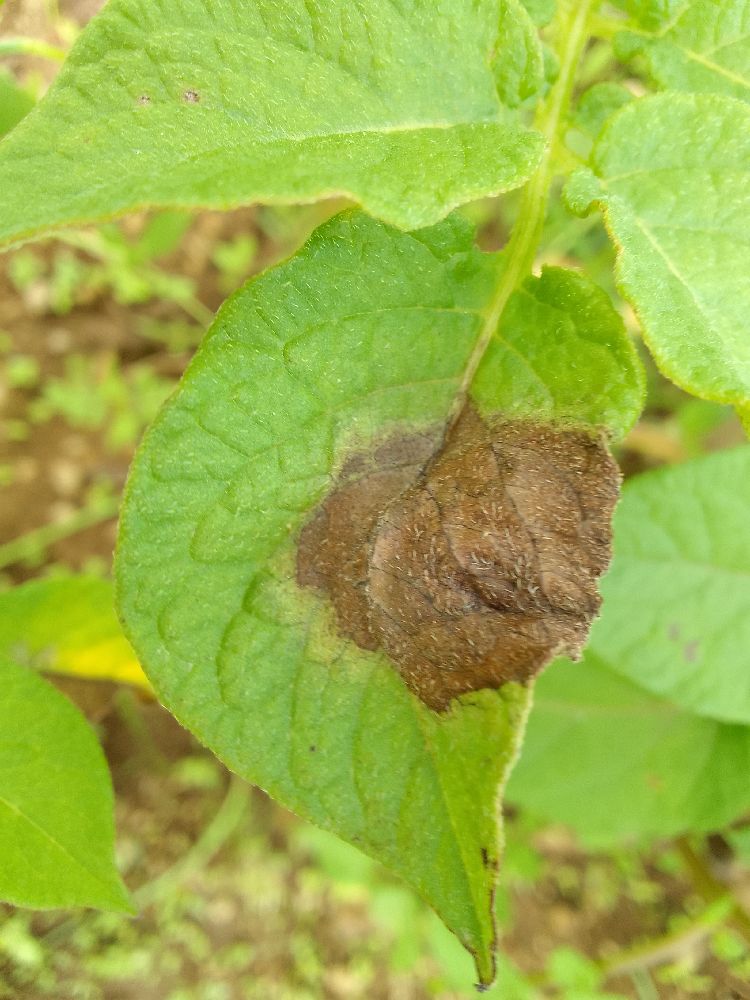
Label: Late blight